Land Title Building

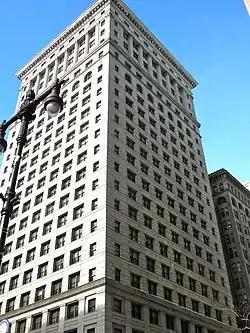

The Land Title Building and Annex is an American early skyscraper located at 100 S Broad Street in Philadelphia, Pennsylvania. The building was listed on the National Register of Historic Places in 1978.